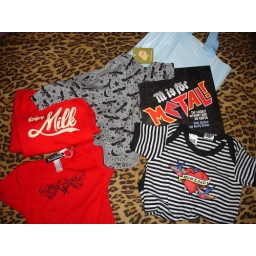
One afternoon spent looking around for cute things after eating sushi... Mission accomplished!